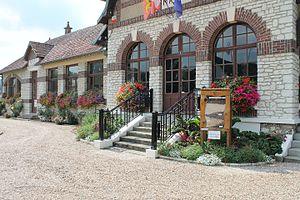
L'ancienne école des filles et des garçons entourent la mairie
Hondouville est une commune française située dans le département de l'Eure en région Normandie.